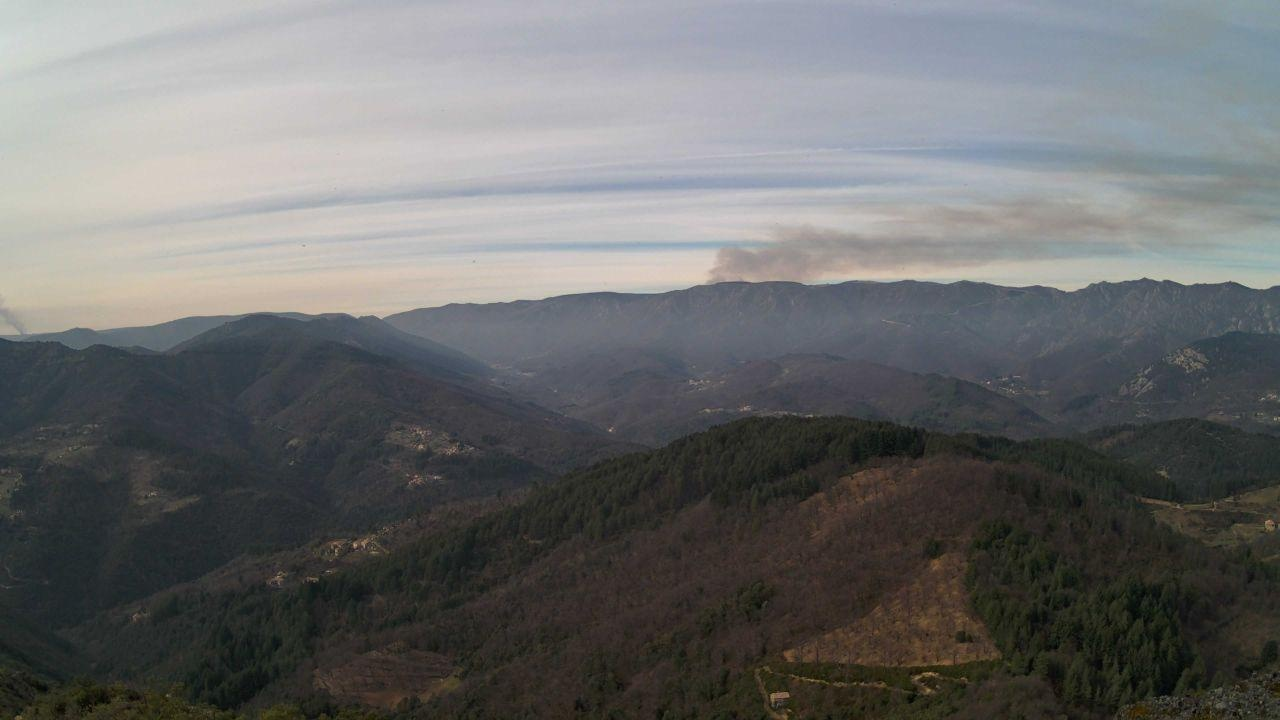
Fire: no
Smoke: yes